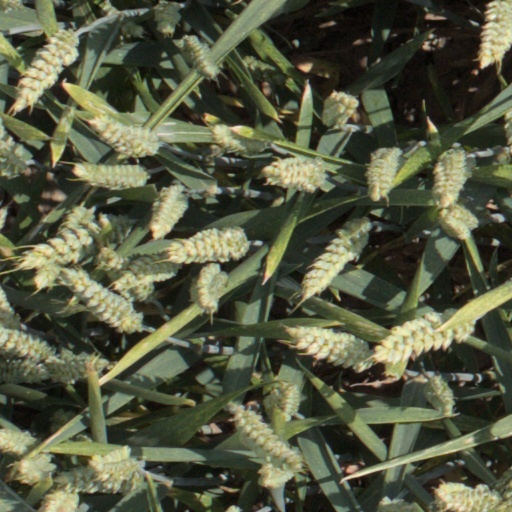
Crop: wheat